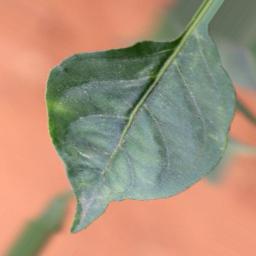
Label: healthy